Xenon

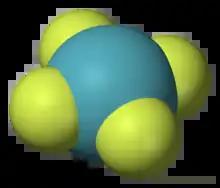
A model of planar chemical molecule with a blue center atom (Xe) symmetrically bonded to four peripheral atoms (fluorine).

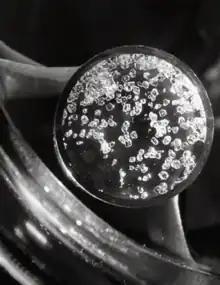
Many cubic transparent crystals in a petri dish.

Three fluorides are known: , , and . XeF is theorized to be unstable. These are the starting points for the synthesis of almost all xenon compounds.